Spojil

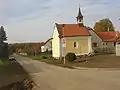
Main street towards southwest

There are no protected cultural monuments in the municipality. The main landmark of Spojil is the Chapel of the Assumption of the Virgin Mary, built in 1868.